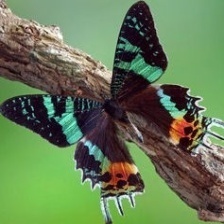
Species: MADAGASCAN SUNSET MOTH